Sten Bielke's war against Novgorod

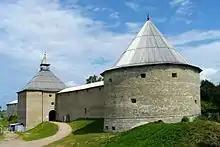
Ladoga fortress, more commonly referred to as Staraya Ladoga.

In the spring of 1338, the Novgorodians would march out under the command of the Posadnik Fedor Vasilevich to take revenge on the rebels situated in Viborg. They went along the Neva. However, they would be intercepted at Nöteborg and negotiations would quickly develop between the Novgorodians and Viborgs commander, Sten Turesson Bielke. The negotiations would however fail and the Novgorodians would return to Novgorod. soon after forces from Viborg went ravaging in Ladoga and Novgorodian Karelia. Although the Swedes failed to conquer Ladoga fortress, they instead set fire to it. The Swedes went as far as Onega.